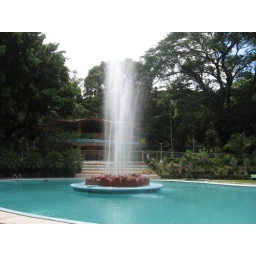
Visited a water park by the lake which was partly flooded.